Ordino

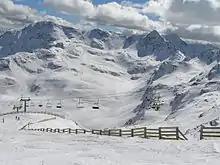
View from top of chairlift to "Cota" (2625m) overlooking "La Coma" part of the Arcalís ski resort.

FC Ordino, founded in 2010, is one of the major sport clubs in the parish. The club's football section currently plays in Primera Divisió, the Andorran Premier Division.